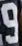
Number: 9